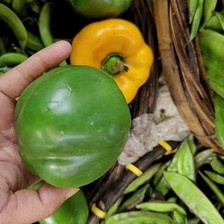
Label: capsicum